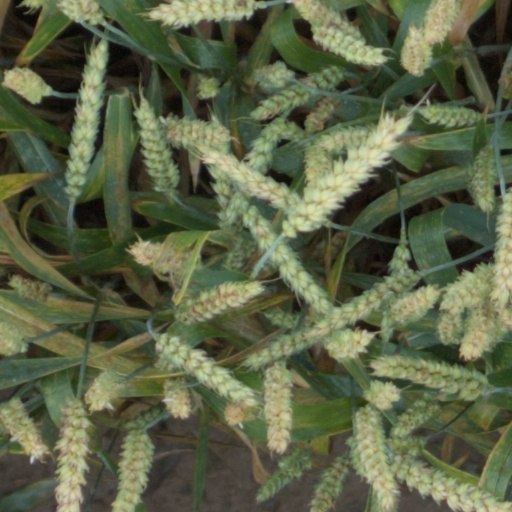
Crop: wheat